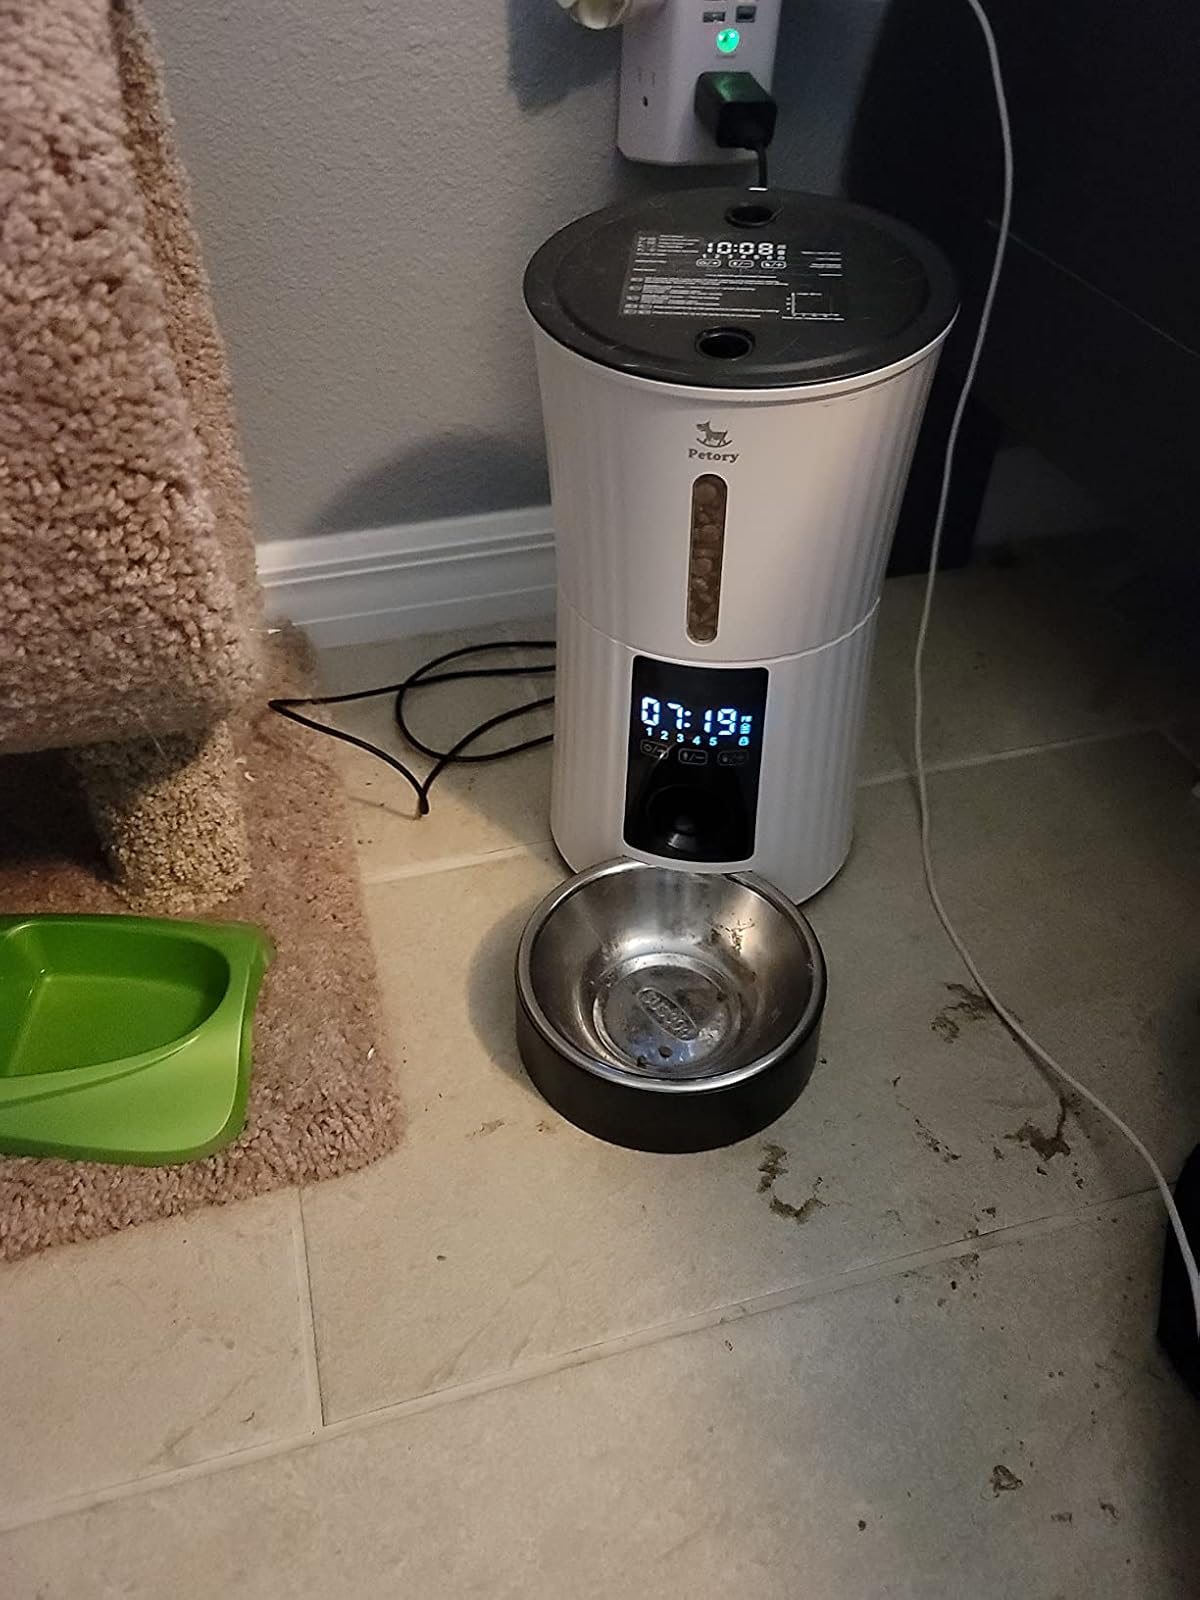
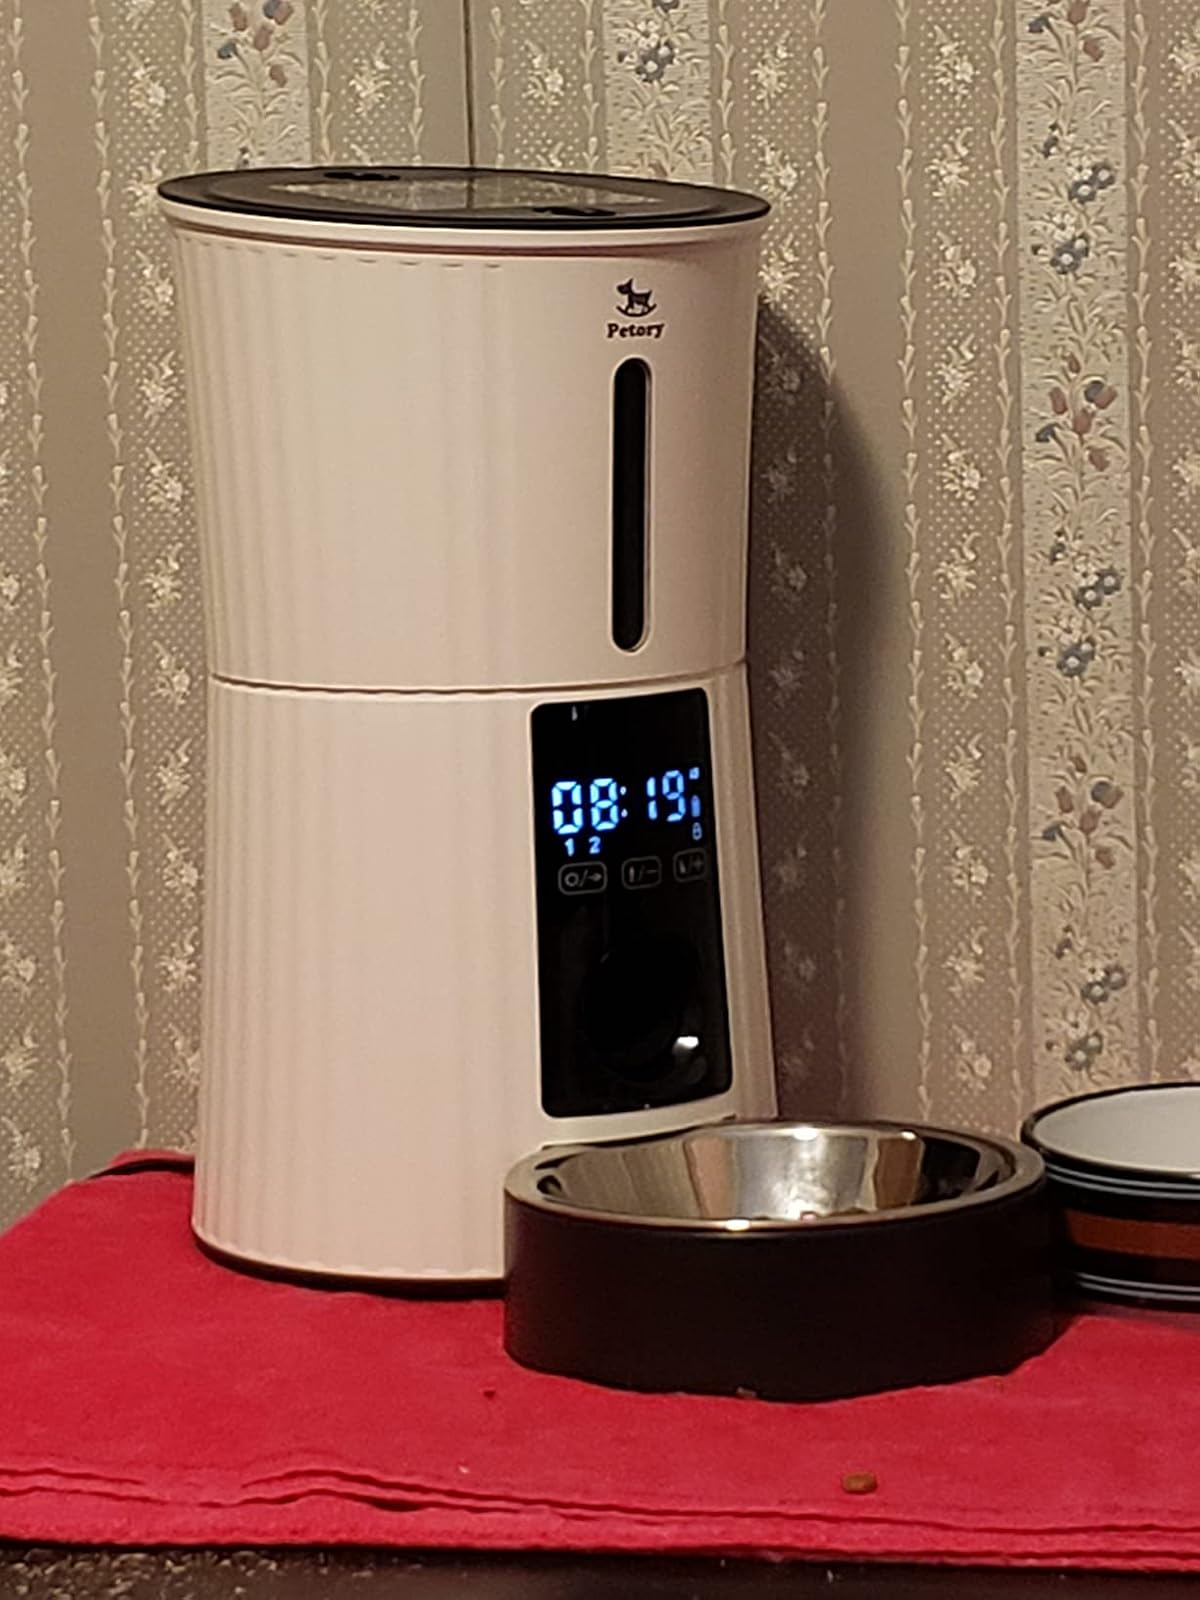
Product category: items_feeder
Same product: yes